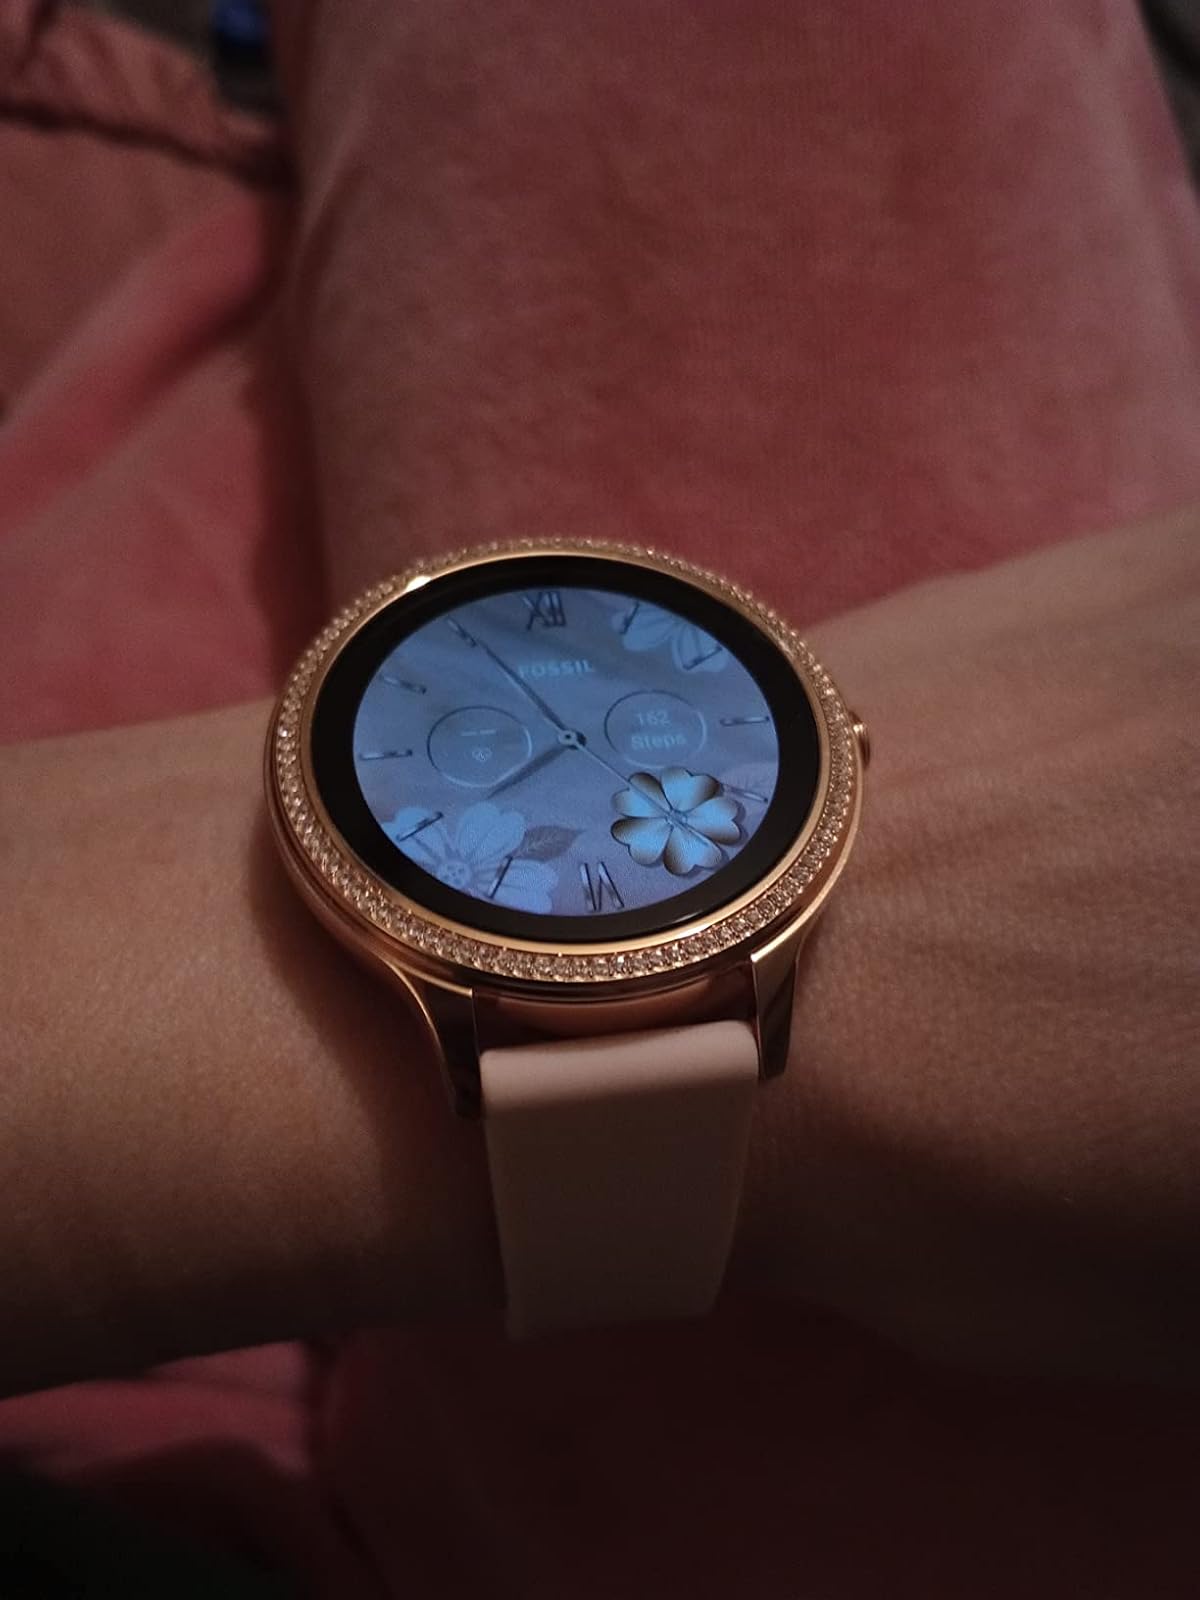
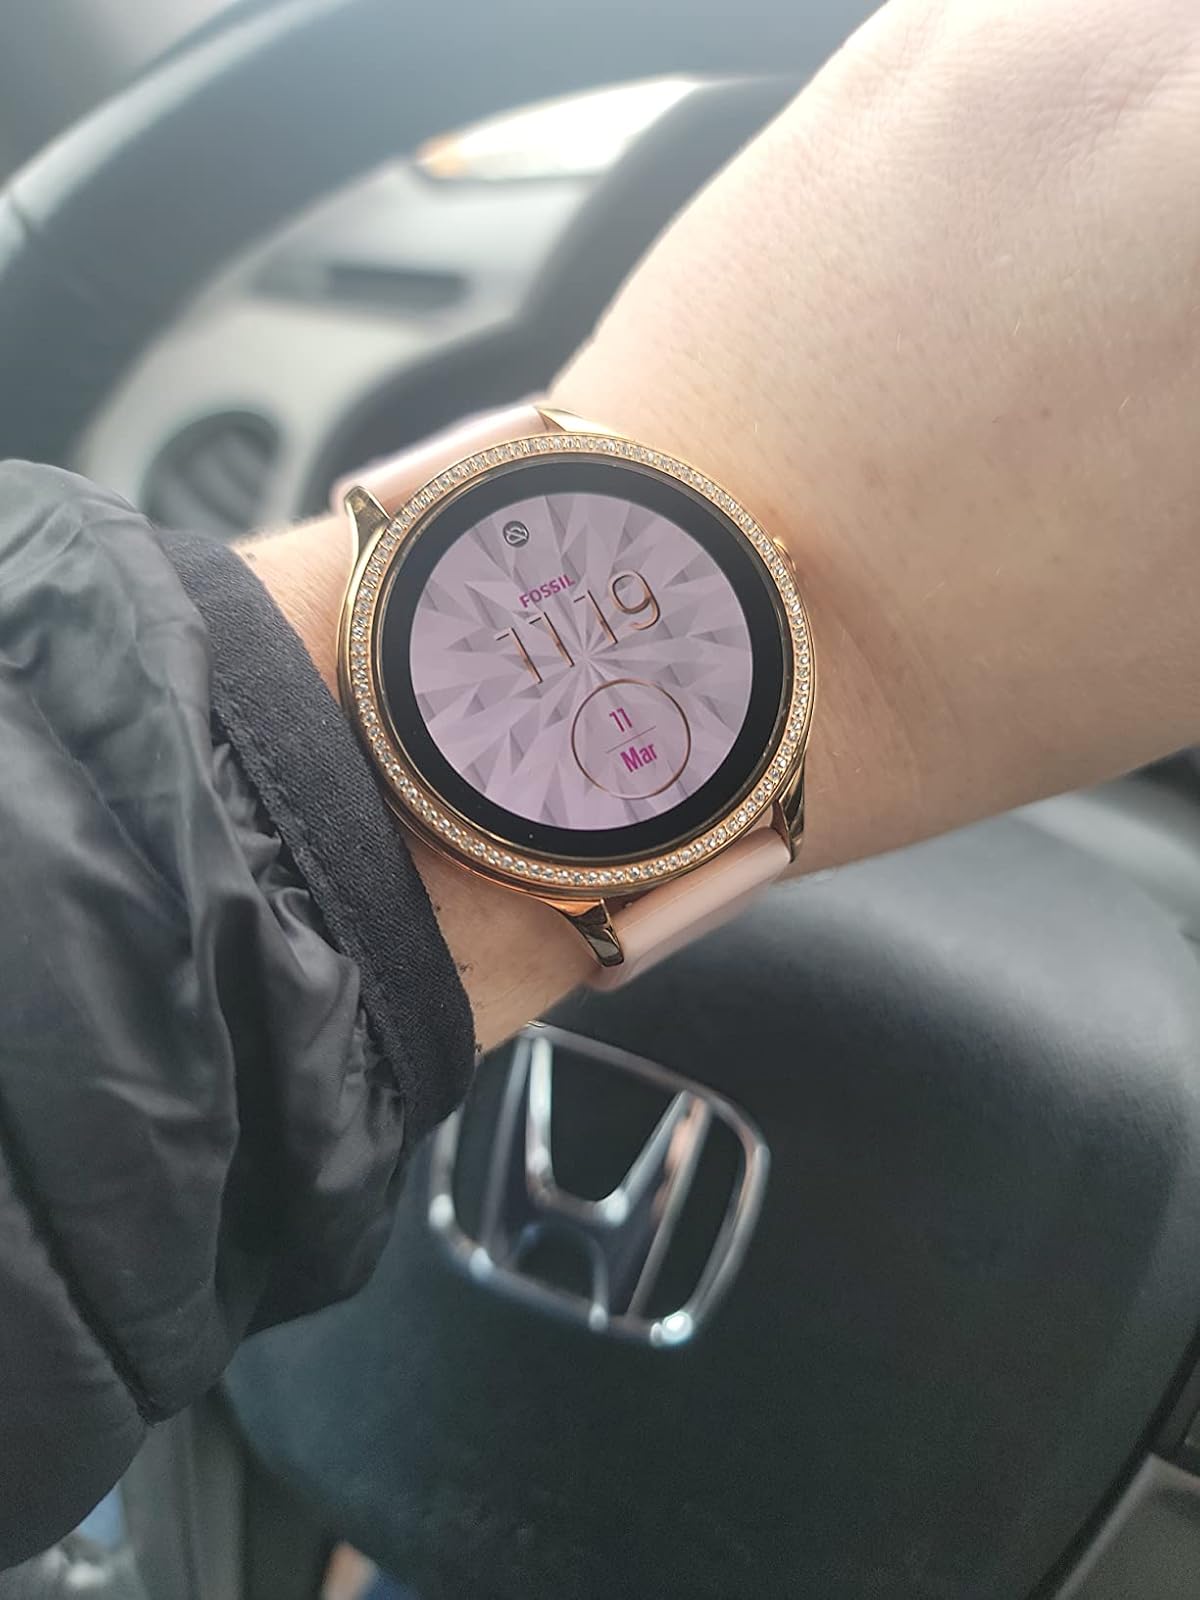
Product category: smartwatch
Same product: yes